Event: Nepal Earthquake
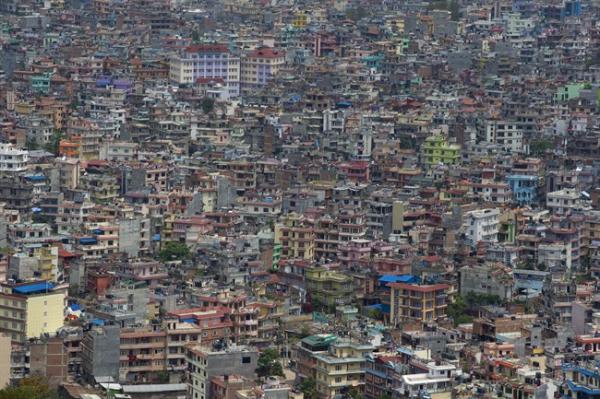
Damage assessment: no_damage